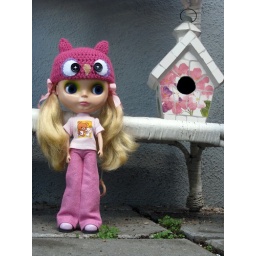
365/86 Days of Pink, shirt by Onionblythe, hat by susyq19